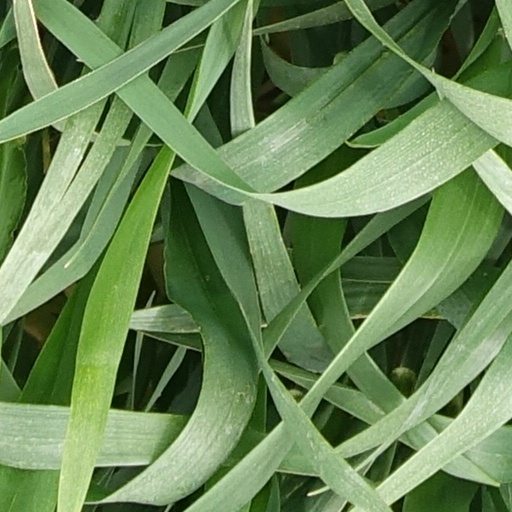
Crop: wheat